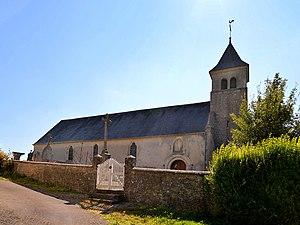
Ménil-Froger (Orne)
Ménil-Froger est une commune française, située dans le département de l'Orne en région Normandie, peuplée de 55 habitants.